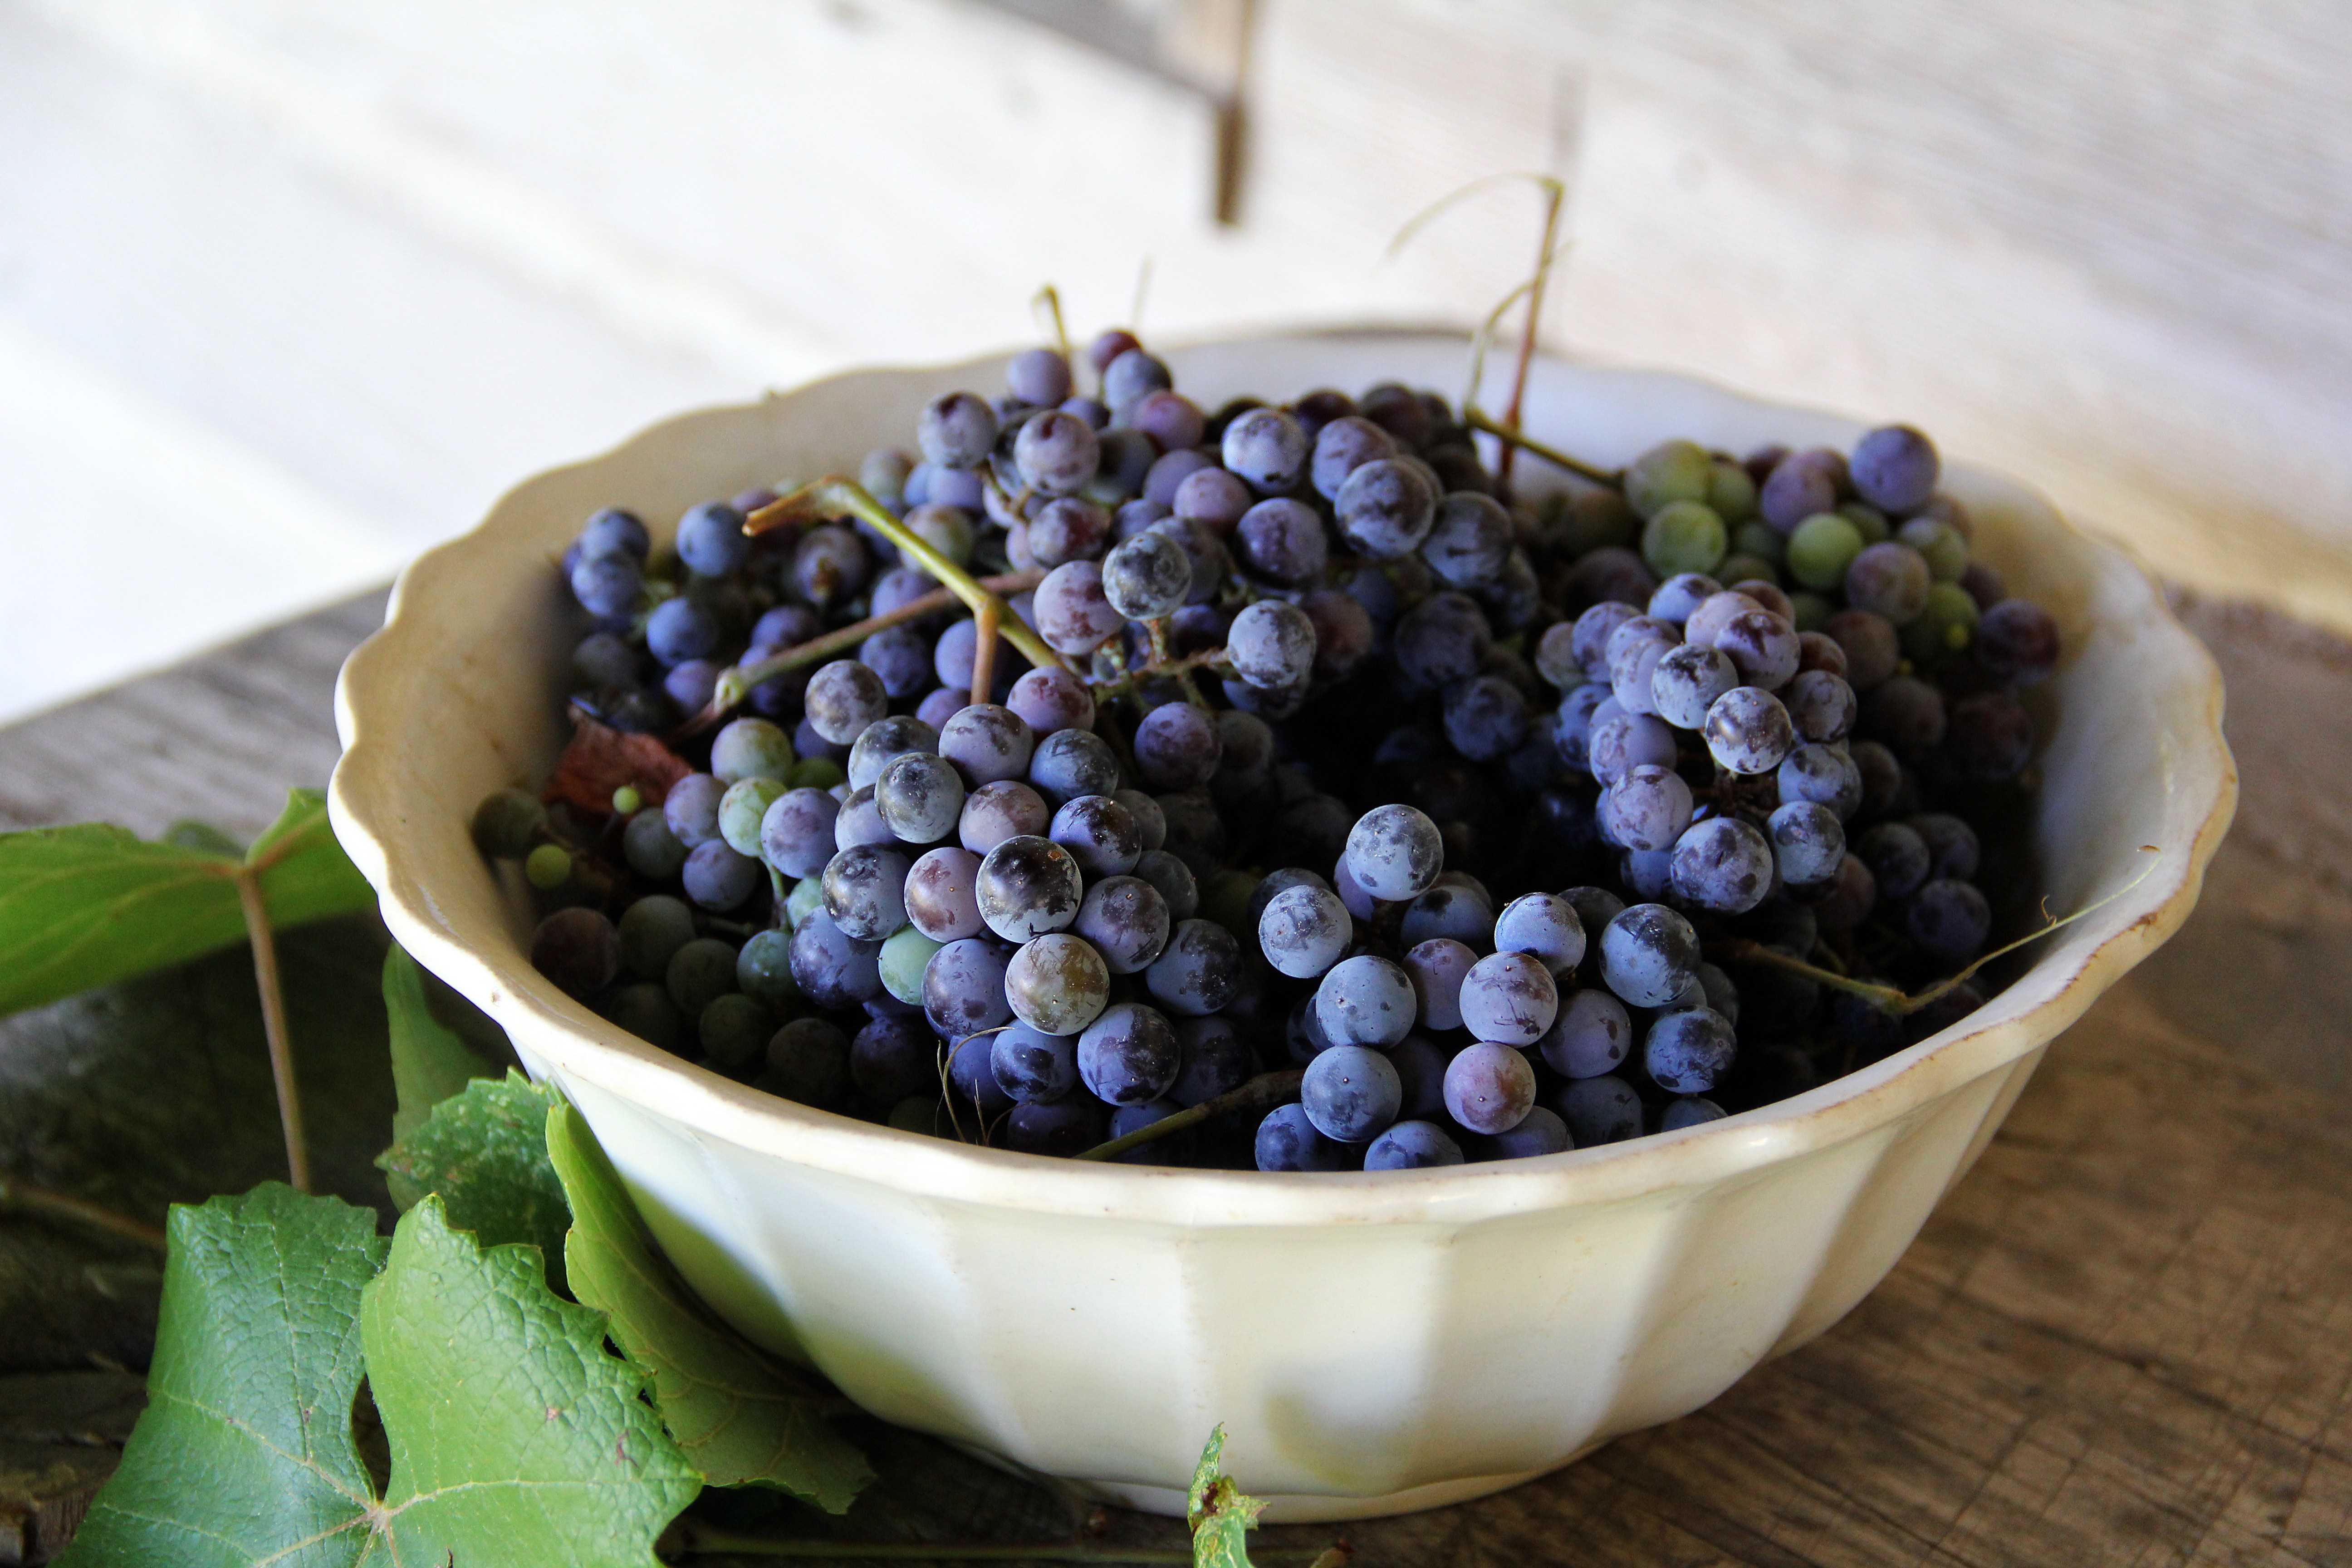
Label: Grapes